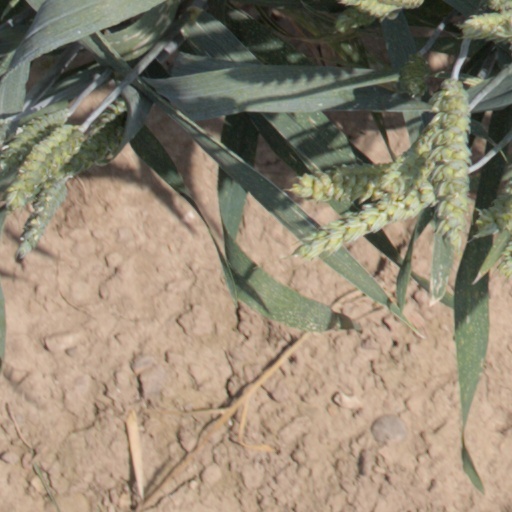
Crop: wheat